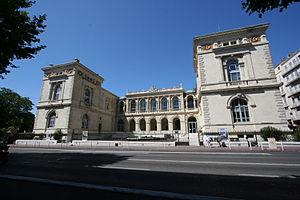
Vue générale du musée d'art de Toulon (Var) situé au N°113 du boulevard du maréchal Leclerc.
Le muséum départemental du Var est un musée d'histoire naturelle situé à Toulon, dans le département du Var. En droit français le muséum départemental du Var est aussi bien un « établissement public » qu'un « établissement recevant du public ». Dépendant du Conseil départemental du Var, il est classé « Musée de France » et ses collections, composées en partie d'espèces protégées, sont régies par la loi de protection de la Nature de 1976.
Le musée d'Art de Toulon est l’un des espaces de conservation et d'exposition des collections municipales.